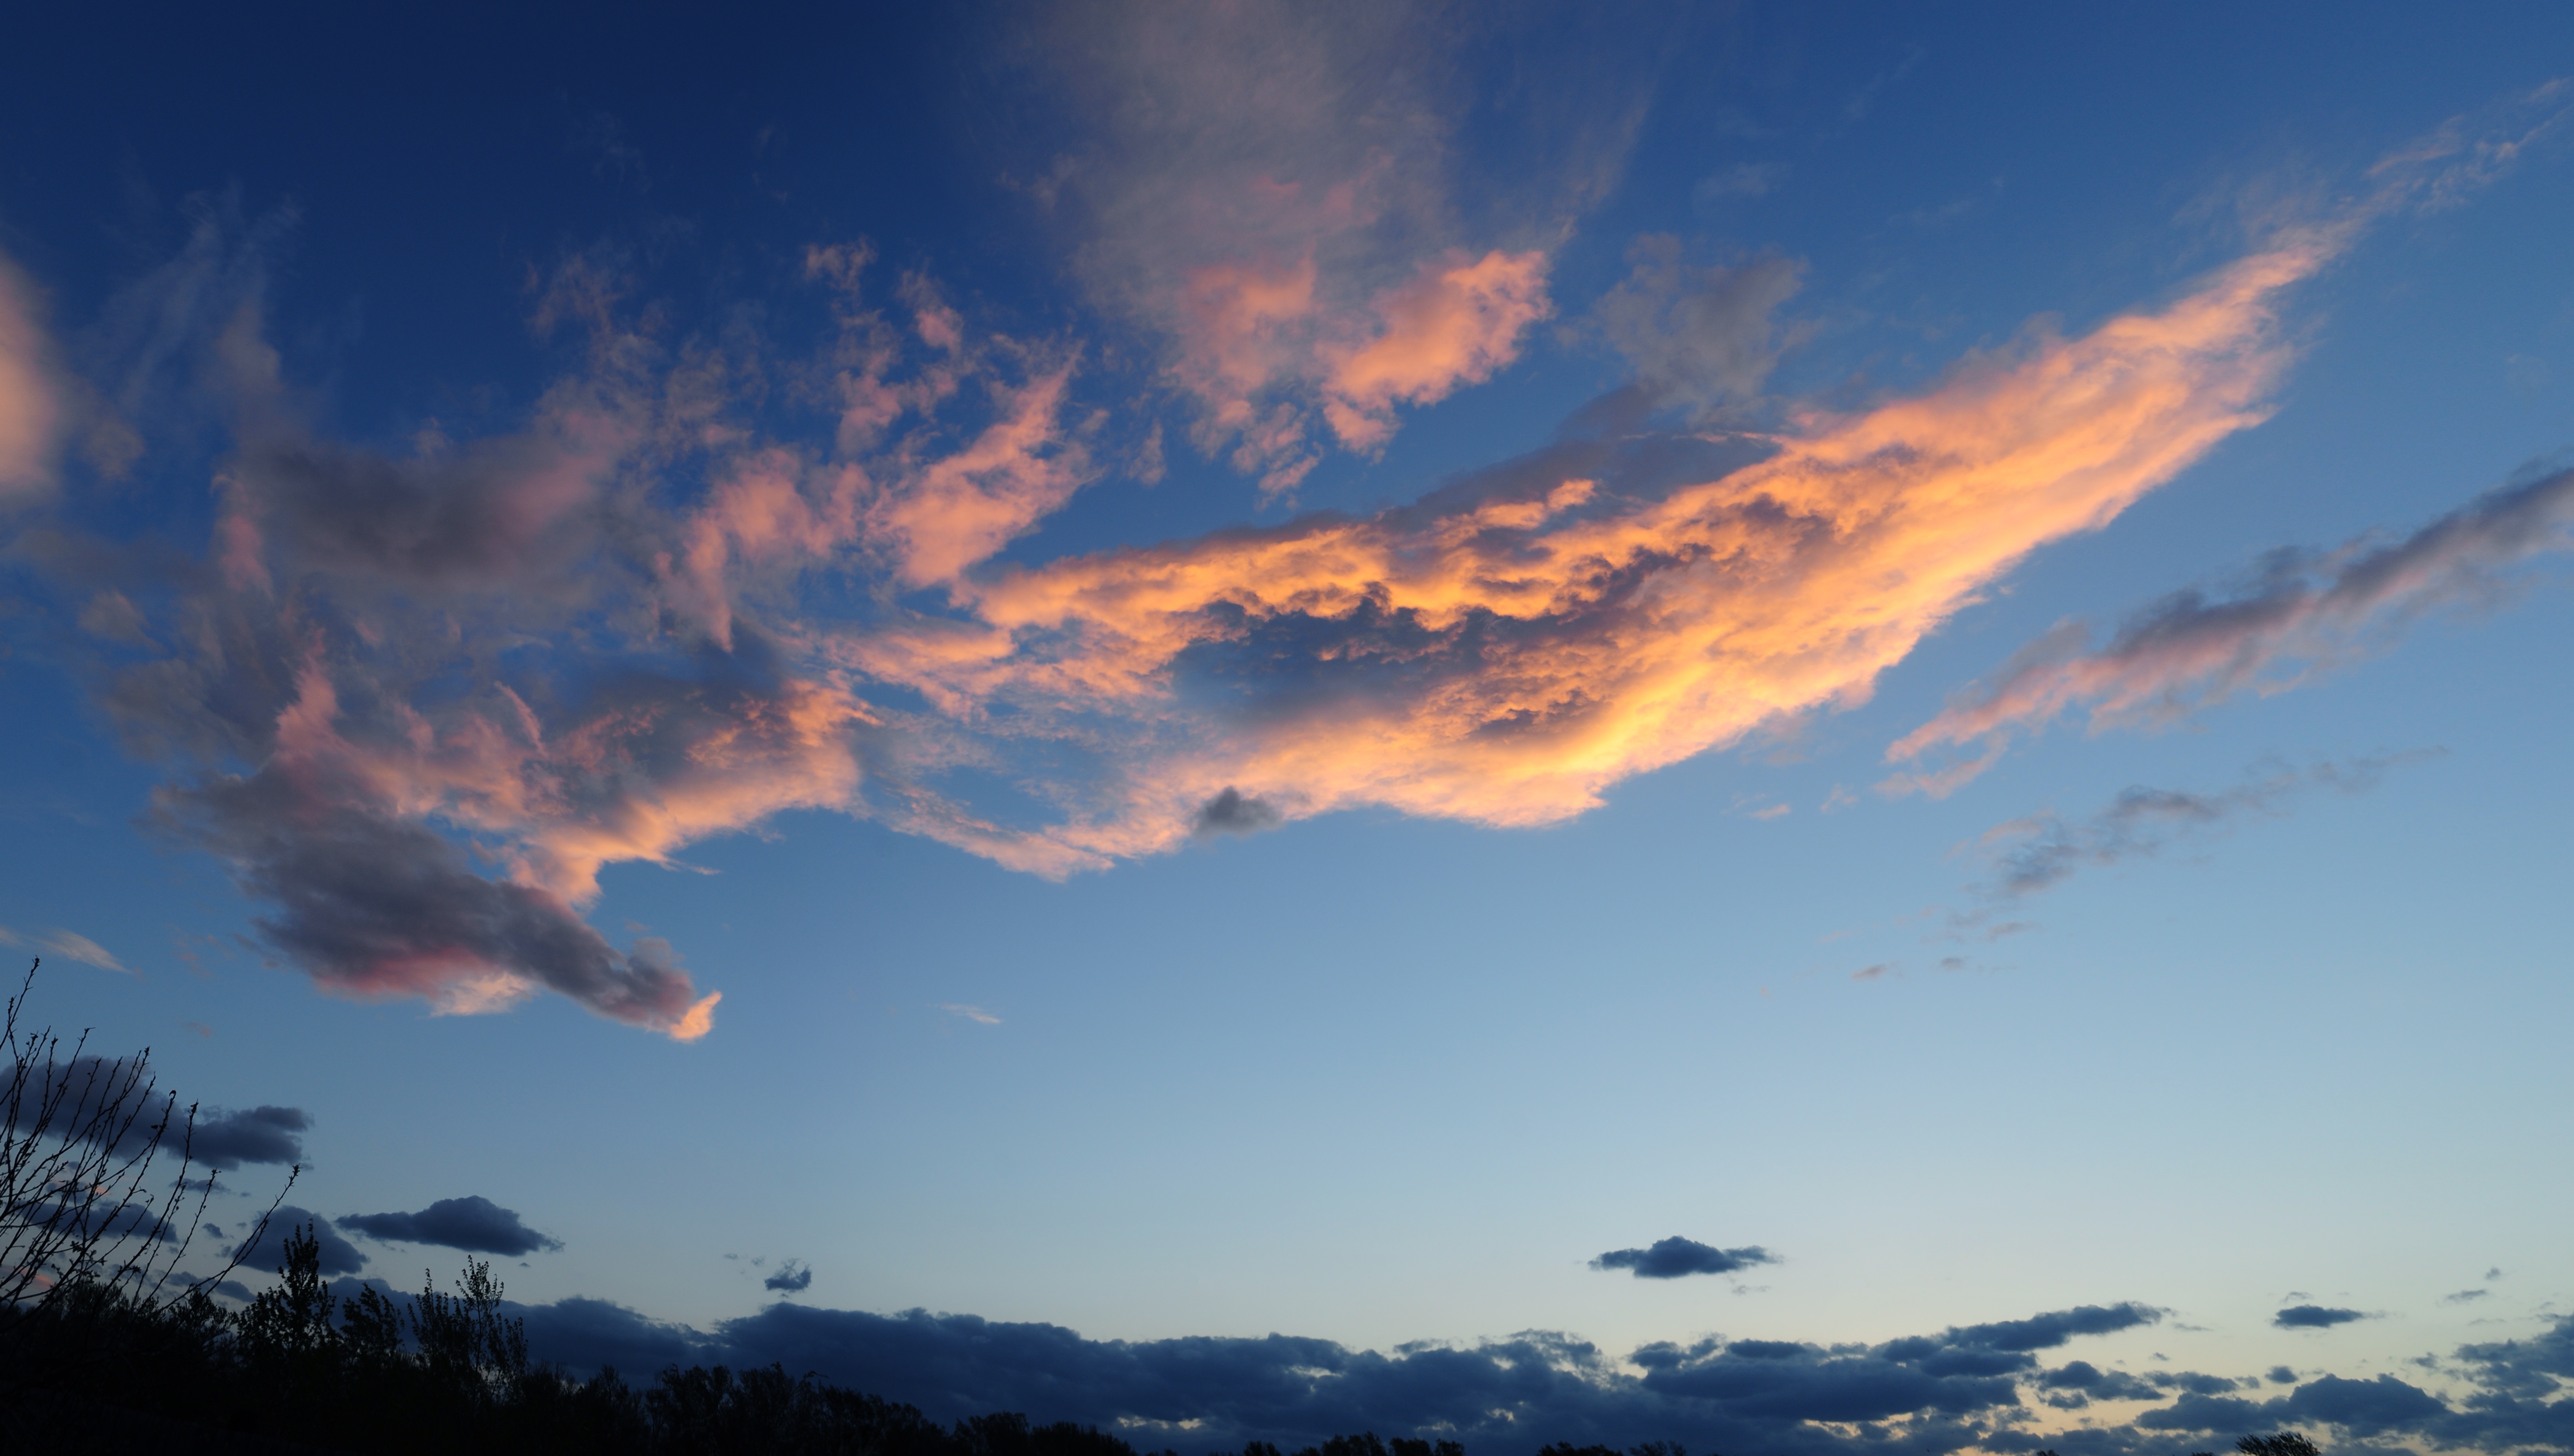
horizon, mountain, cloud, sky, sunrise, sunset, sunlight, morning, dawn, atmosphere, panorama, dusk, evening, orange, cumulus, beautiful, large, afterglow, meteorological phenomenon, red sky at morning